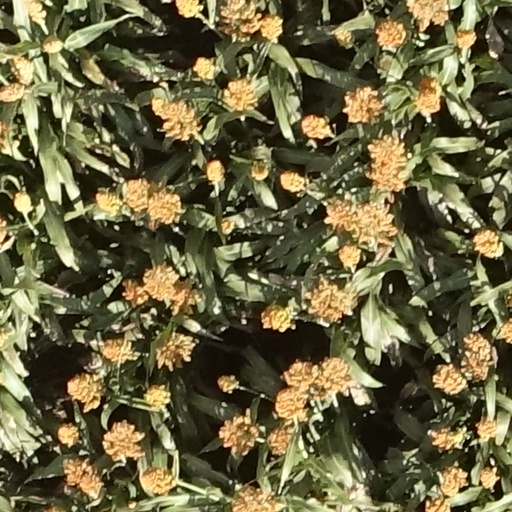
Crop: sorghum